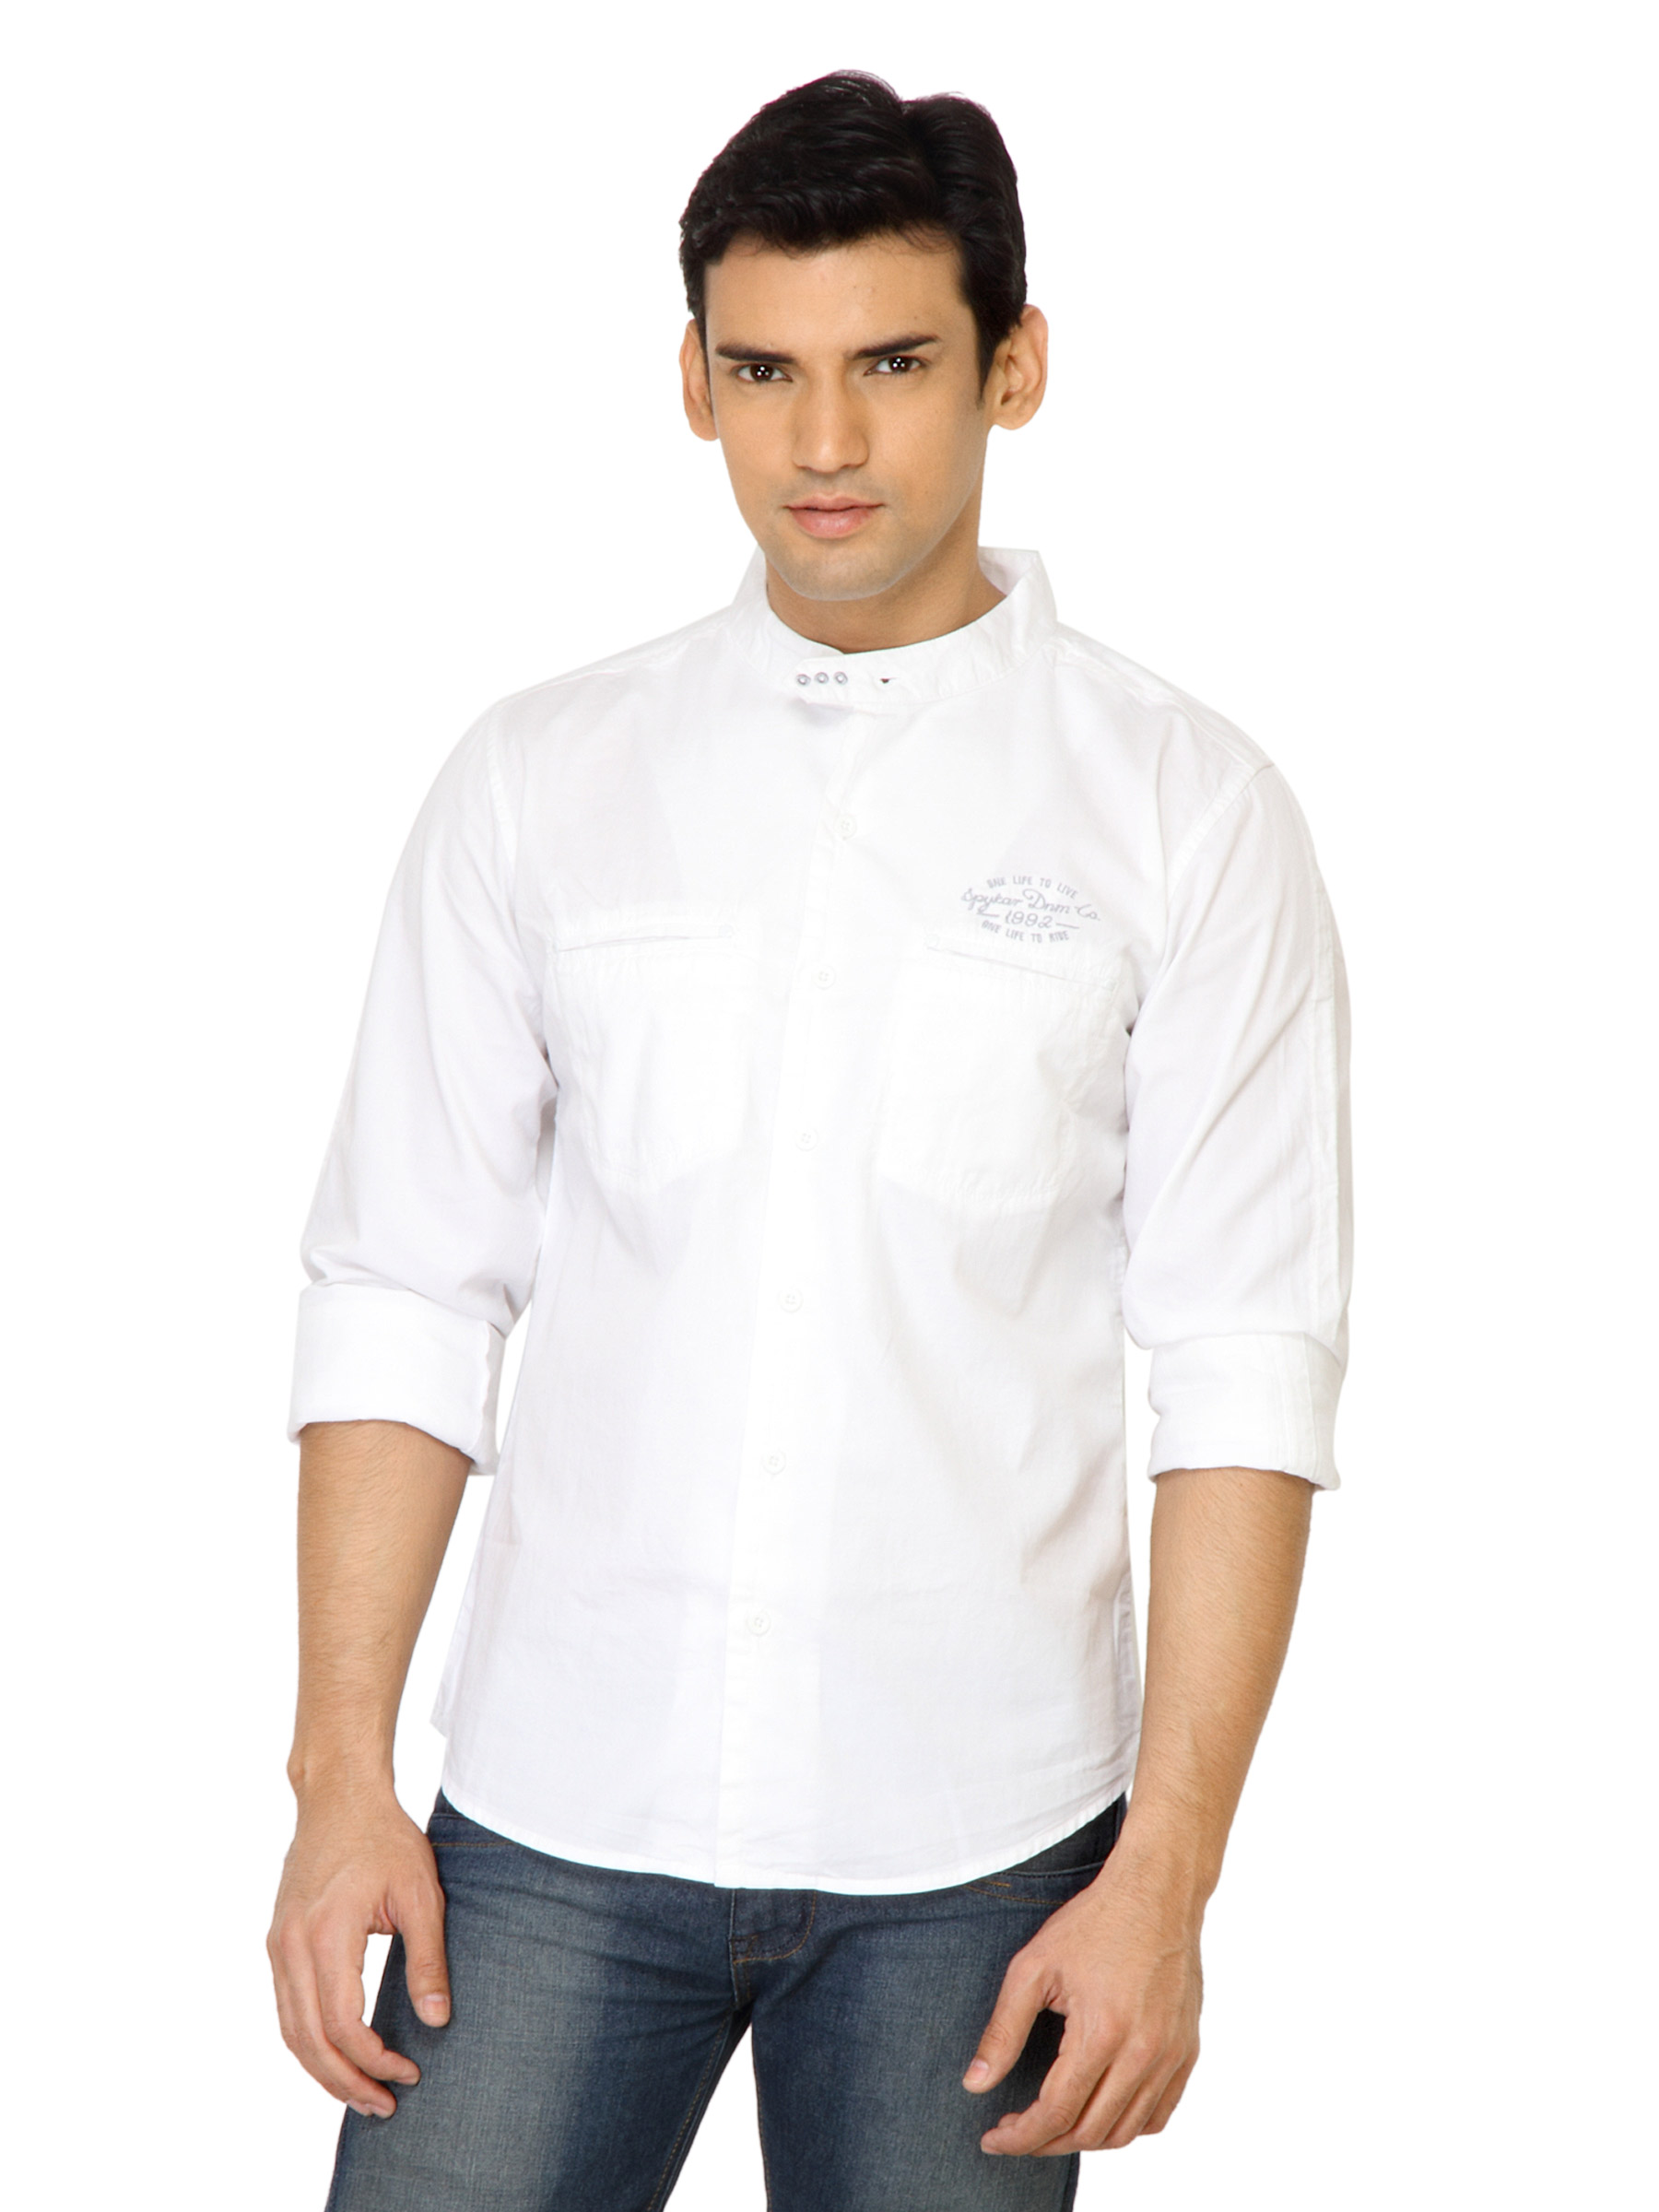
Spykar Men Printed White Shirt
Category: Apparel / Topwear / Shirts
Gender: Men
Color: White
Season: Fall 2011
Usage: Casual